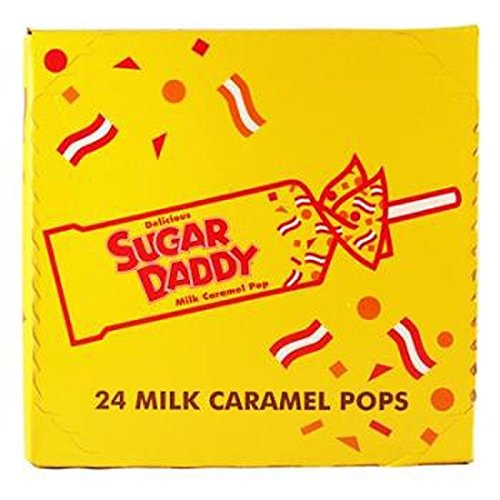
Item Name: Sugar Daddy Milk Caramel Pops, 24 Count (SUGAR CANDY - REGULAR SIZE)
Bullet Point: Sugar Daddy Milk Caramel Pop, 1.7-Ounce Pops (Pack Of 24)
Product Description: Sugar Daddy Milk Caramel Pop, 1.7-Ounce Pops (Pack Of 24)
Value: 40.8
Unit: Ounce

Price: 35